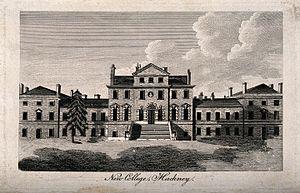
Abraham Rees, né en 1743 à Llanbrynmair et mort le 9 juin 1825 à Finsbury, est un encyclopédiste gallois, notamment connu pour sa Cyclopædia; or, Universal Dictionary of Arts, Sciences, and Literature, communément appelée Cyclopædia de Rees.